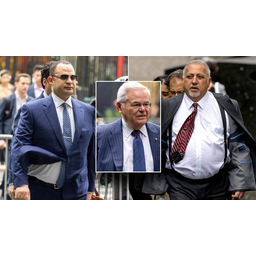
Label: paper